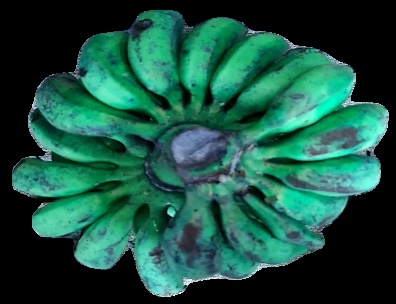
Variety: rasbale
Grade: grade3